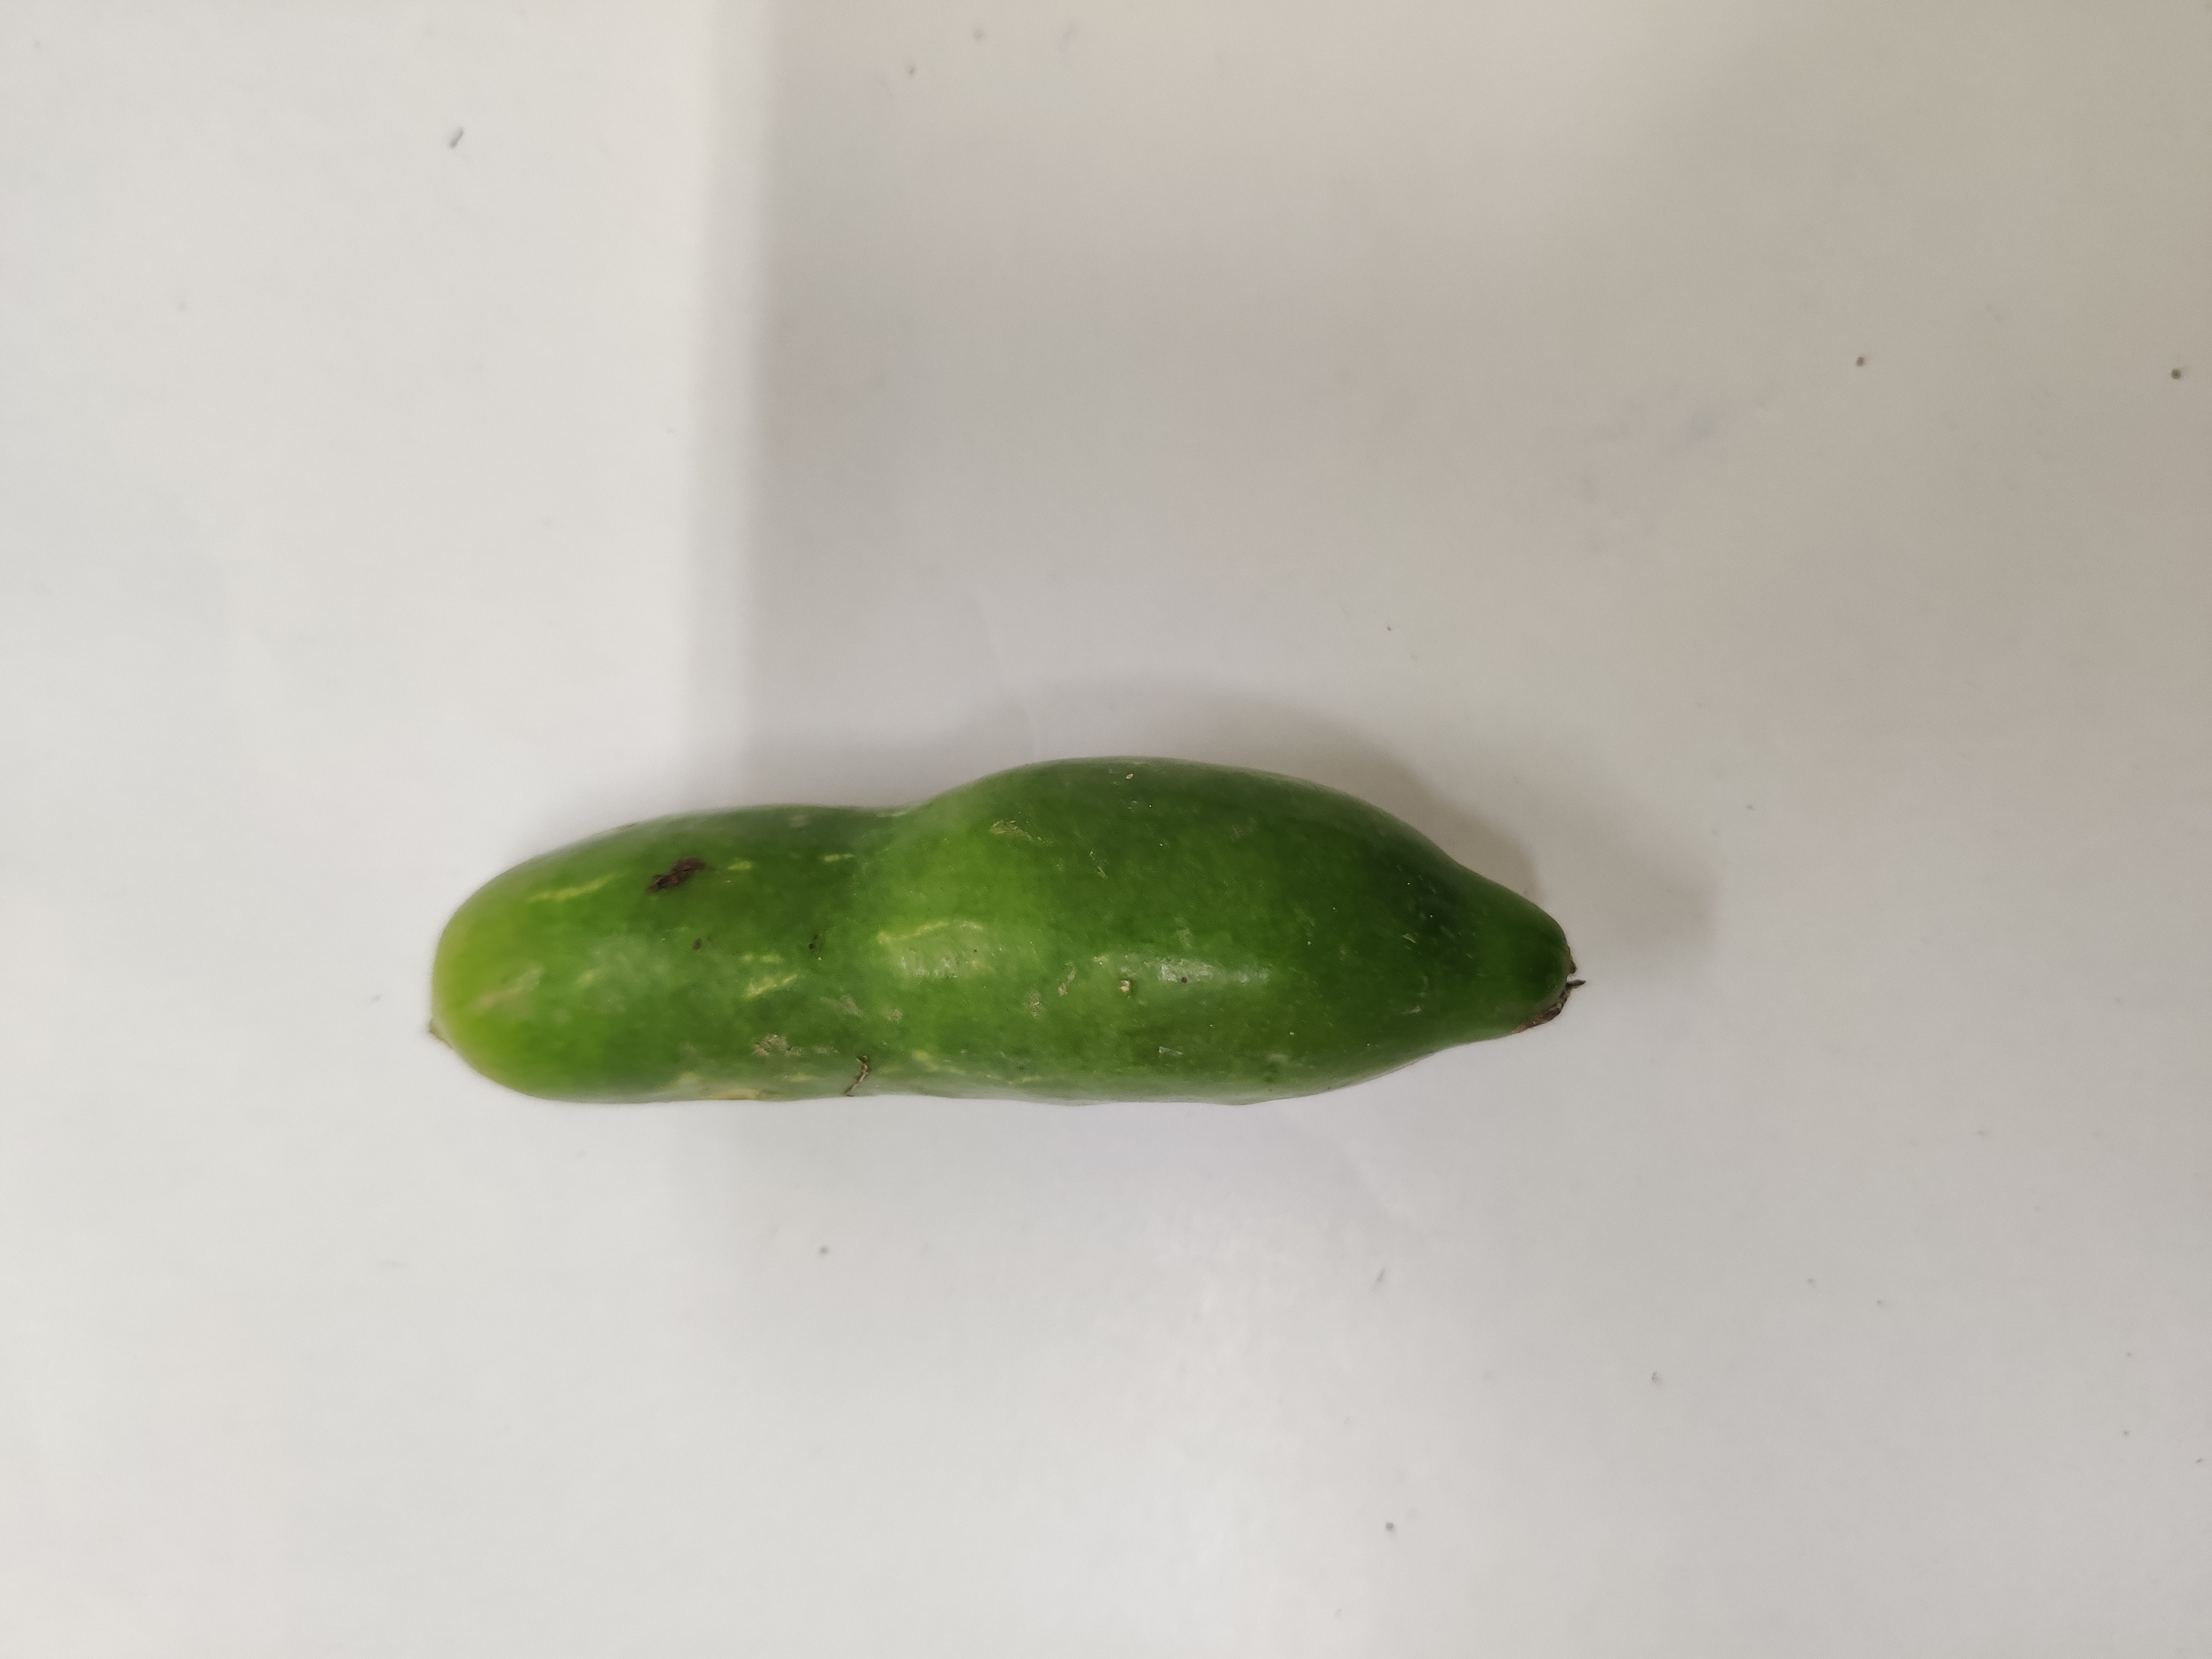
Crop: Ivy Gourd
Condition: Fresh